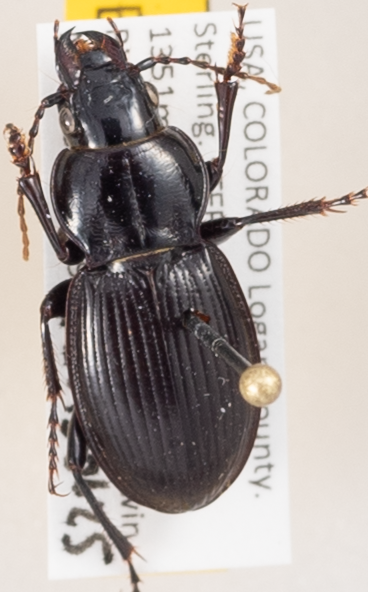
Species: Cyclotrachelus torvus
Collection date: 2015-06-25
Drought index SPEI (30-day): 0.06
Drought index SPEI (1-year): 1.642
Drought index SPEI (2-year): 1.498